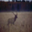
Label: deer